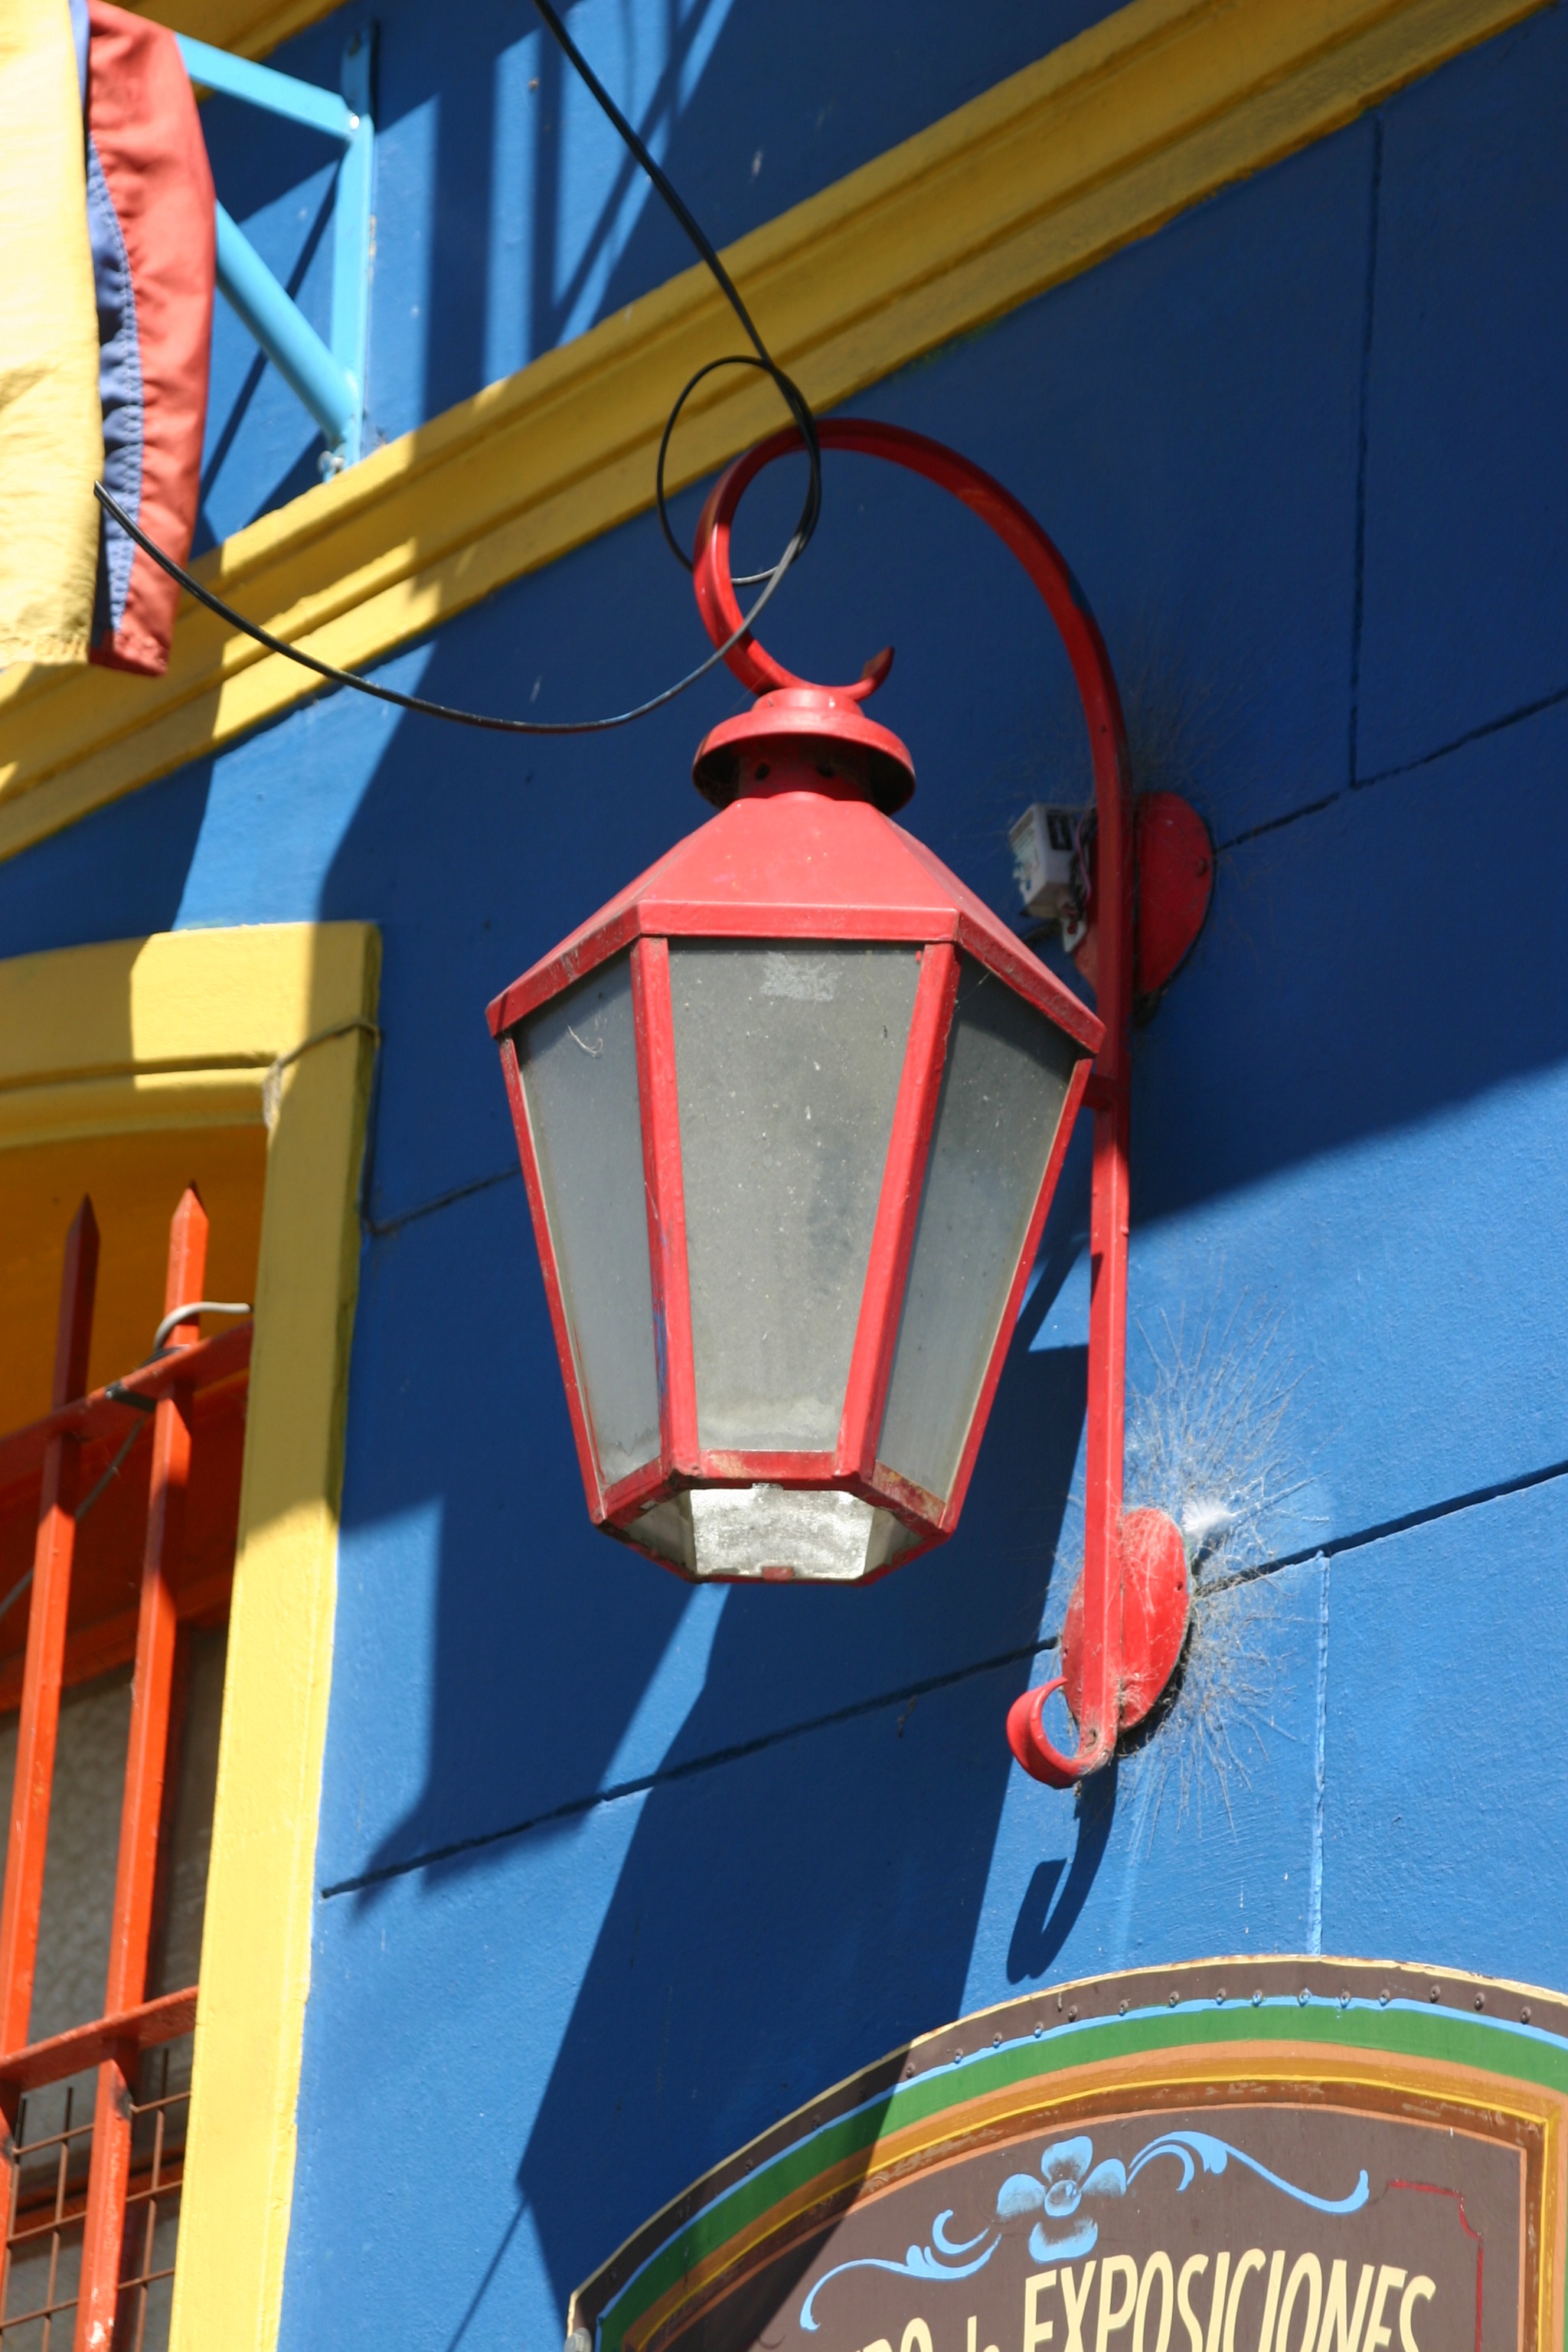
house, building, lantern, red, color, blue, yellow, street lamp, mouth, art, district, argentina, buenos aires, caminito, republic of the mouth